Saint-Étienne-de-Puycorbier

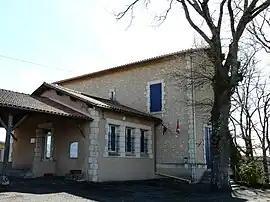
The town hall in Saint-Étienne-de-Puycorbier

Saint-Étienne-de-Puycorbier (Limousin: "Sent Estefe de Pueicorbier") is a commune in the Dordogne department in Nouvelle-Aquitaine in southwestern France.